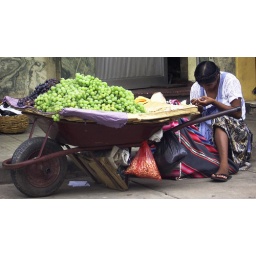
A woman selling her fruit in the market in Santa Cruz, Bolivia.